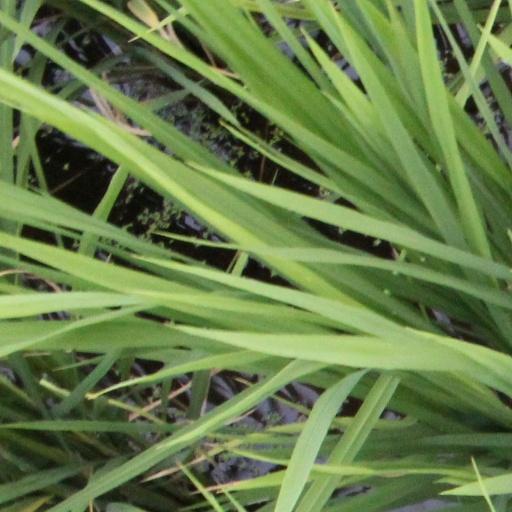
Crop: rice